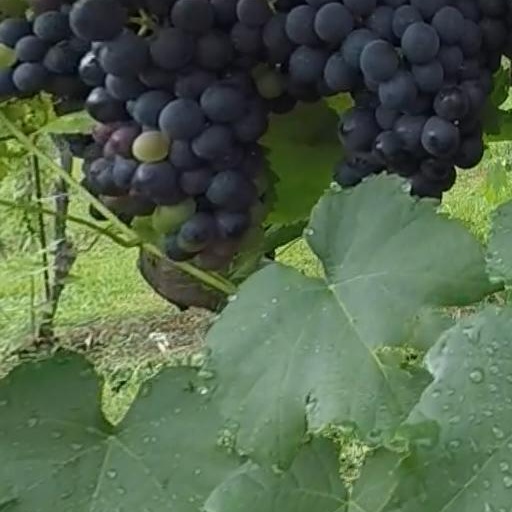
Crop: grape